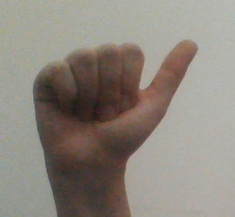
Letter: dhad